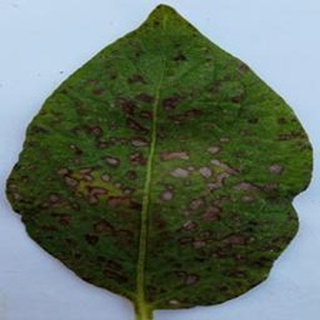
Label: potato_early_blight